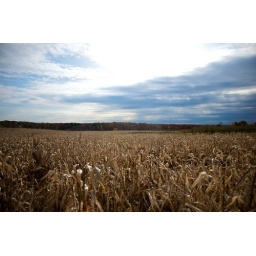
A view of a corn field and apple orchard in Southern Michigan.